Ford Popular

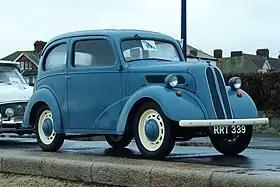
Ford Popular (103E)

The Ford Popular, often called the Ford Pop, is a car from Ford UK that was built in England between 1953 and 1962. When launched, it was Britain's lowest priced car.